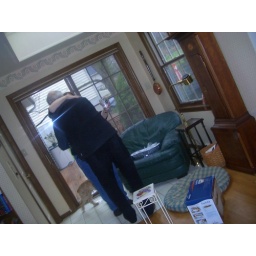
2006 Fran & Hazy hugging as his Christmas gift was a side table by chair 026